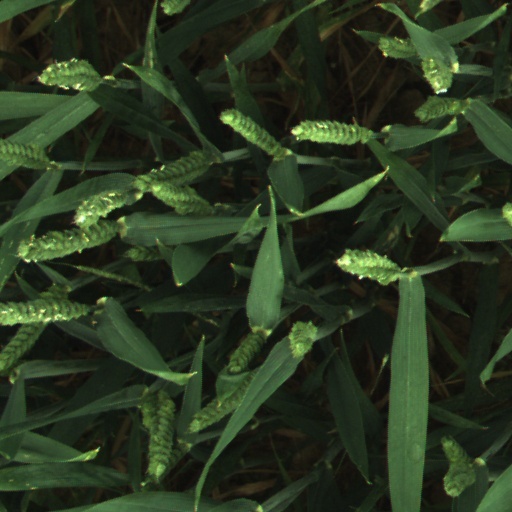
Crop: wheat